List of Thor DM-21 Agena-B launches

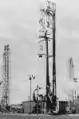
Thor Agena B with Discoverer 36 on the launch pad (Dec. 12 1961)

Thor DM-21 Agena-B or just Thor-Agena was a series of orbital launch vehicles. The rockets used the Douglas-built Thor first stage and the Lockheed-built Agena second stages. The series includes a variant with Solid Rocket Boosters (TAT Agena-B or Thor-SLV2A Agena-B)They are thus cousins of the more-famous Thor-Deltas, which founded the Delta rocket family. The first attempted launch of a Thor DM-21 Agena-B was in January 1959. The first successful launch was on 28 February 1959, launching "Discoverer 17".